Historical reliability of the Quran

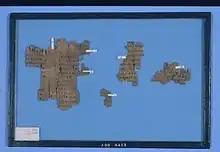
Papyrus of Irenaeus'"Against Heresies", which describes early Gnostic beliefs about Jesus' death which influenced Islam.

Quran also employs popular legends about Alexander the Great called Dhul-Qarnayn ("he of the two horns") in the Quran.